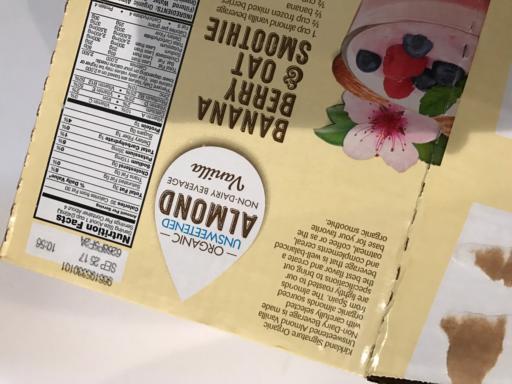
Waste category: cardboard